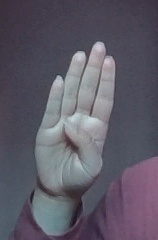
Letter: kaaf